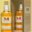
Label: bottle